Tremors (2019 film)

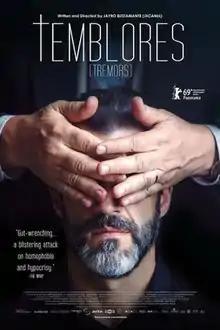
Film poster

Tremors is a 2019 Guatemalan-French drama film written and directed by Jayro Bustamante. It stars Juan Pablo Olyslager as Pablo, a religious man in conversion therapy who is coping with the aftermath of having come out as gay after having spent many years married to a woman and fathering children.